John Lewis-Stempel

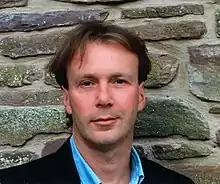

John Lewis-Stempel is an English farmer, writer, and "Sunday Times" Top 5 best selling author. The Times, The Mail, The Telegraph have described him as 'Britain's finest living nature writer'